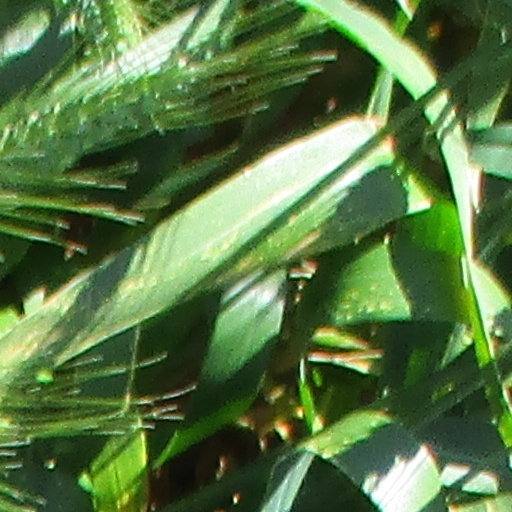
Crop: wheat